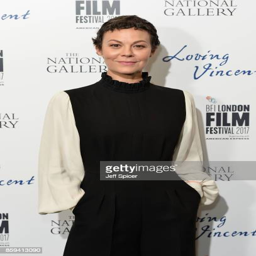
actor attends the uk premiere during festival